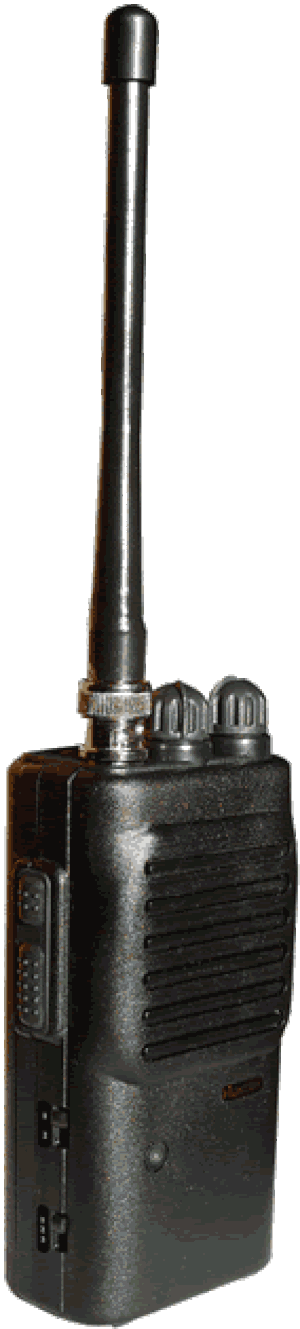
En montagne, le canal E dans la bande VHF est le canal d'appel d'urgence en radiotéléphonie, aussi désigné « Canal Emergency 161,300 MHz ». Certains talkie-walkies destinés à la randonnée pédestre présentent un bouton d'urgence réglé sur cette fréquence.